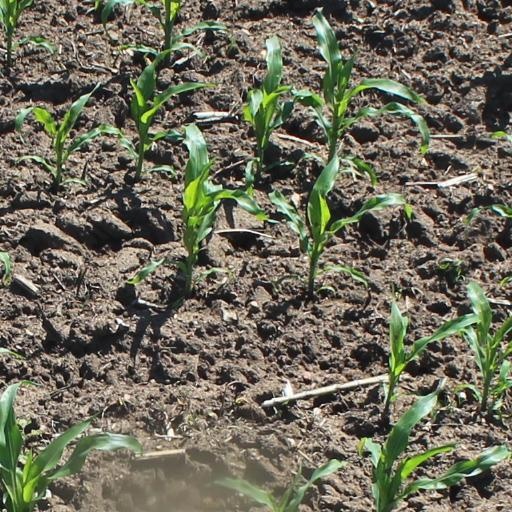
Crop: maize; corn